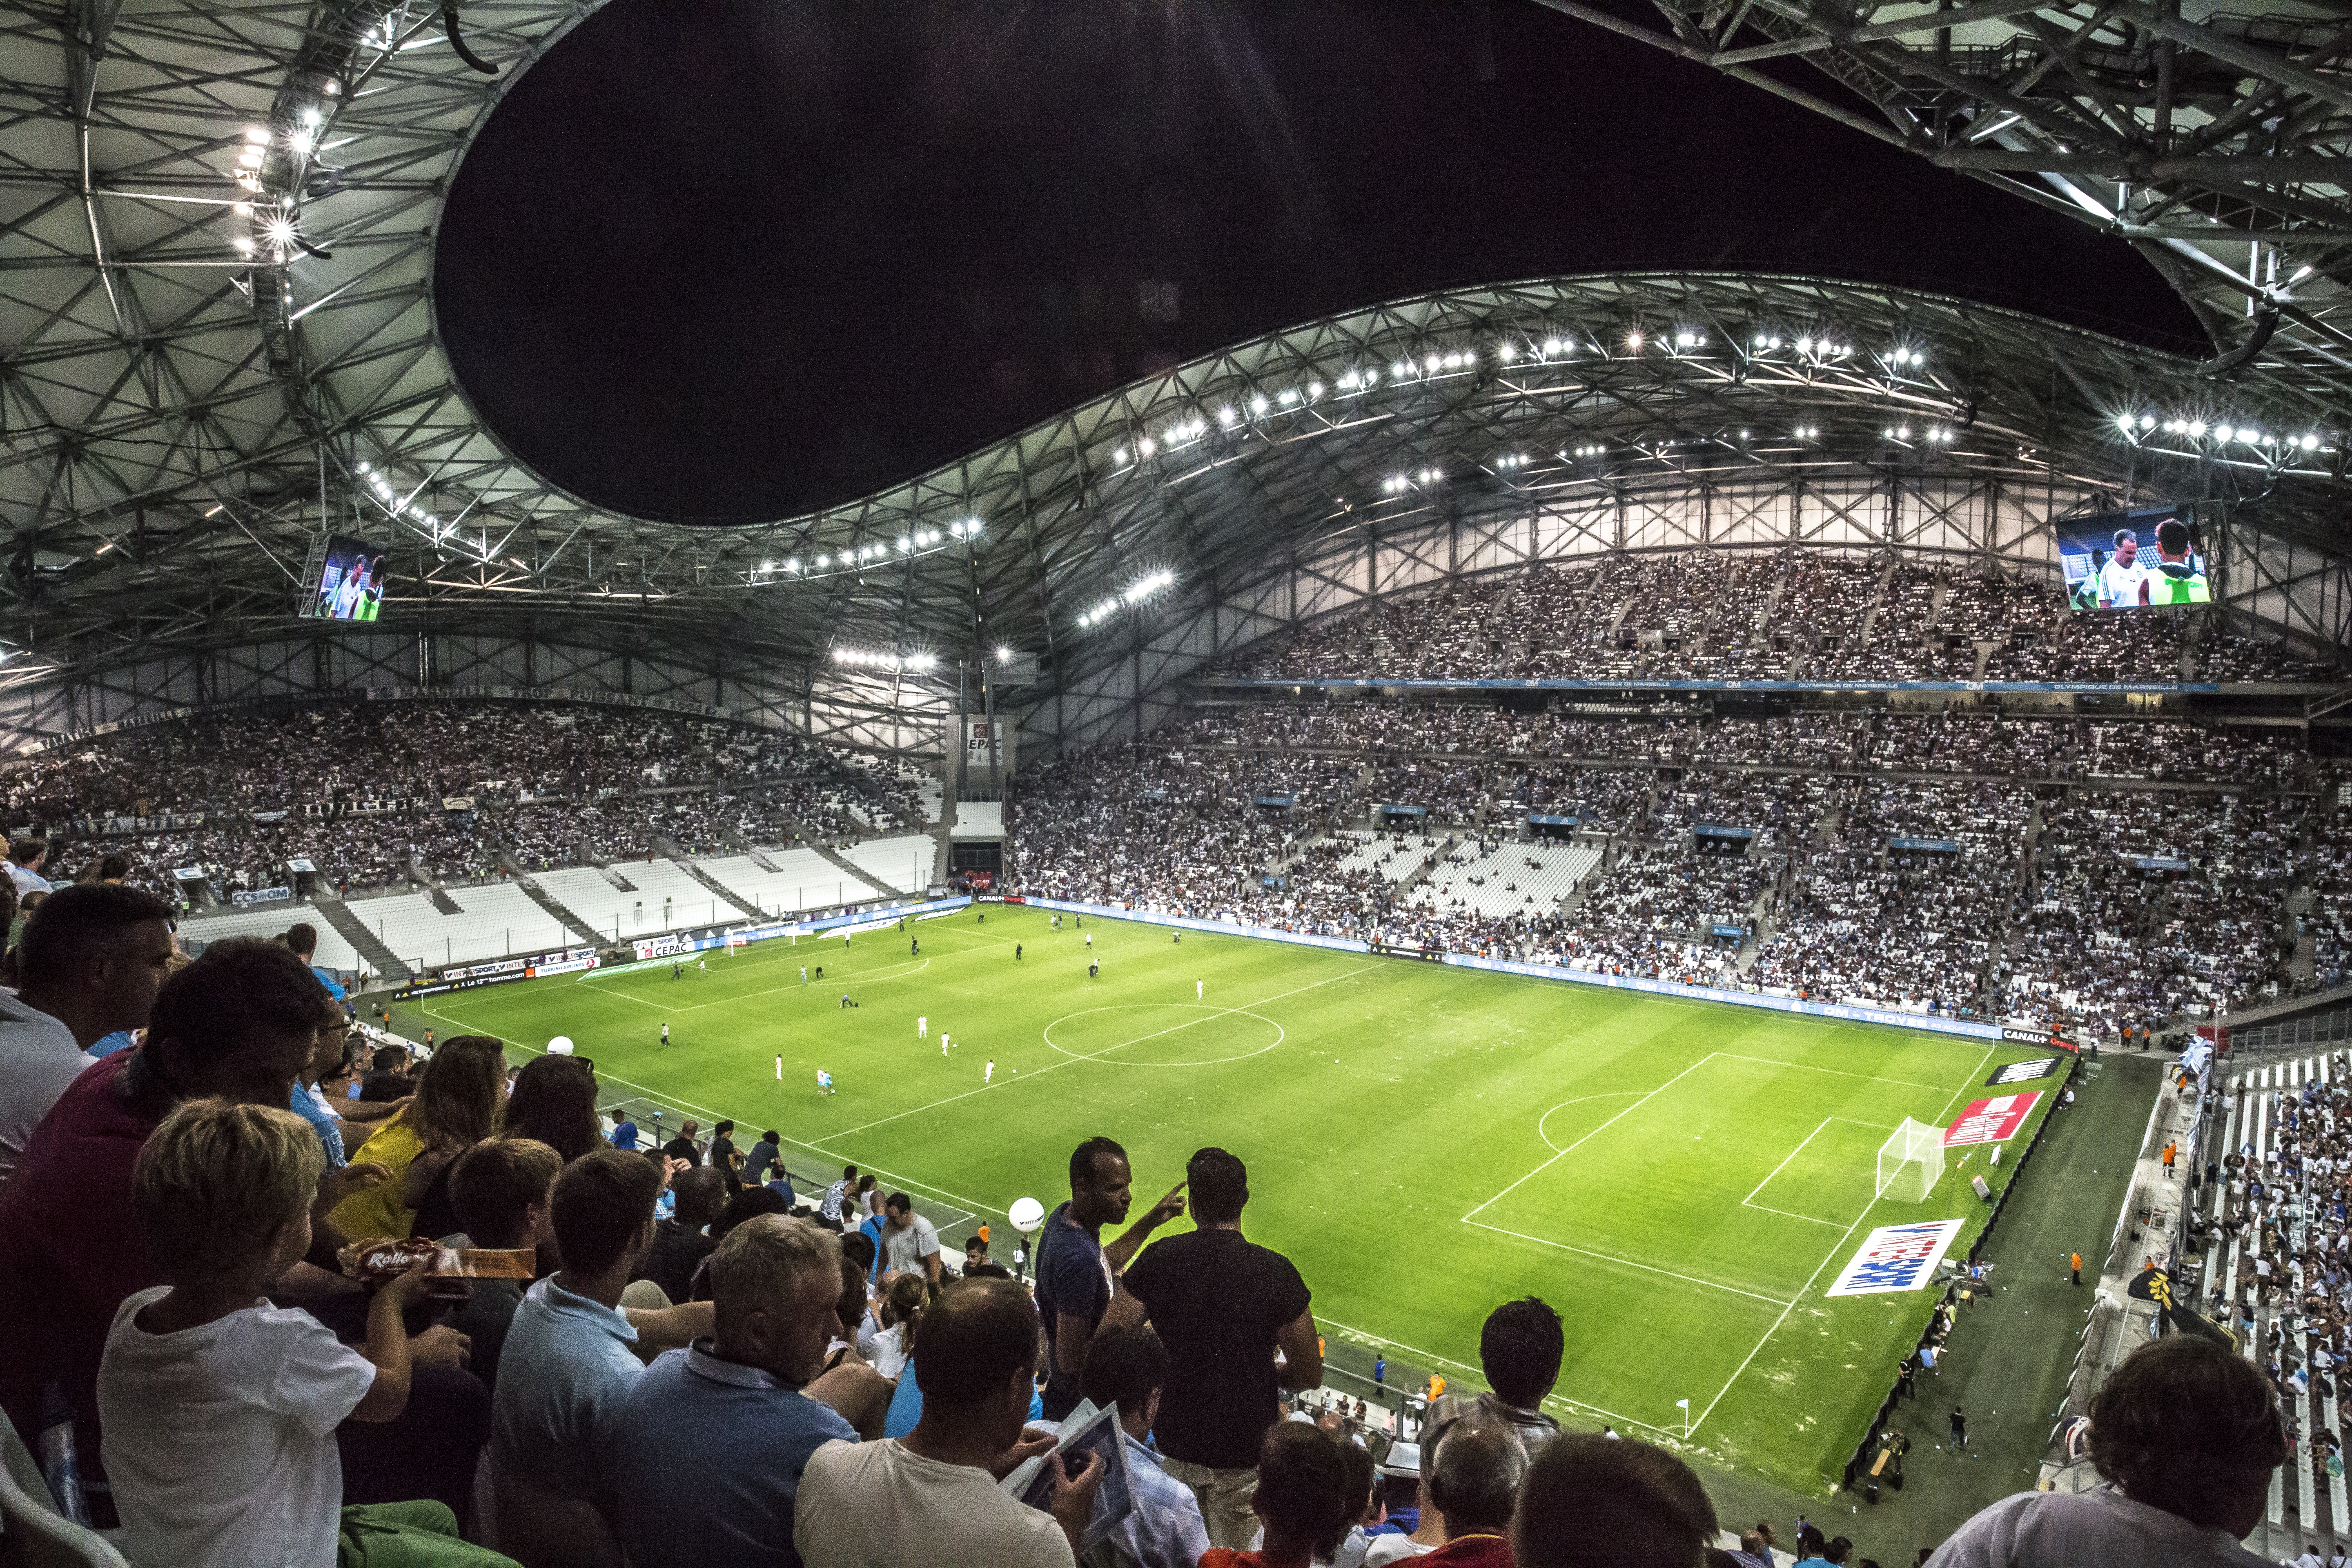
structure, football, stadium, baseball field, velodrome, arena, marseille, baseball park, geographical feature, sport venue, soccer specific stadium, music venue